Czechoslovak Legion

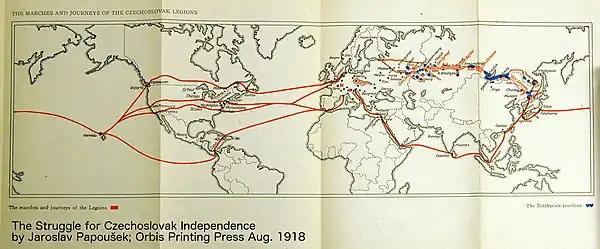
A map of the routes the Czechoslovak Legion in Russia took home.

News of the Czechoslovak Legion's campaign in Siberia during the summer of 1918 was welcomed by Allied statesmen in Great Britain and France, who saw the operation as a means to reconstitute an eastern front against Germany. U.S. President Woodrow Wilson, who had resisted earlier Allied proposals to intervene in Russia, gave in to domestic and foreign pressure to support the legionaries' evacuation from Siberia. In early July 1918, he published an aide-mémoire calling for a limited intervention in Siberia by the U.S. and Japan to rescue the Czechoslovak troops, who were then blocked by Bolshevik forces in Transbaikal. But by the time most American and Japanese units landed in Vladivostok, the Czechoslovaks were already there to welcome them.